2007–08 Ole Miss Rebels men's basketball team

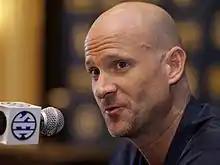
Coach Andy Kennedy came off a 2006-07 campaign in which he won SEC Coach of the Year honors

During the 2006–07 season, the Rebels were led by first-year head coach Andy Kennedy to a 21–13 record and 8–8 conference record, finishing with a co-West division regular season title with in-state rivals Mississippi State. In the conference tournament, the Rebels advanced to the semifinals before falling to eventual victors Florida, who would then go on to win the national tournament. The Rebels also participated in that year's National Invitation Tournament, defeating Appalachian State in its first postseason victory since 2001 before falling in the second round to Clemson. The Rebels' 21 wins marked the most since their 2000–01 season, and the most ever by a debut coach at Ole Miss. With this performance, Kennedy was named the 2007 SEC Coach of the Year by the Associated Press.